Collingwood Football Club

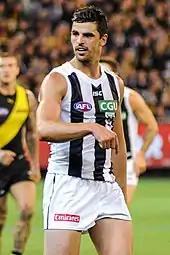
Scott Pendlebury, winner of the 2010 Norm Smith Medal

During the Australian Marriage Law Postal Survey, Collingwood supported the Yes vote.